List of American Pie characters

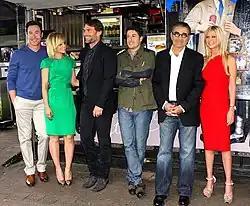
Characters from the series. From left to right: Chris "Oz" Ostreicher, Heather, Steve Stifler, James "Jim" Levenstein, Noah Levenstein and Vicky. Picture from 2012.

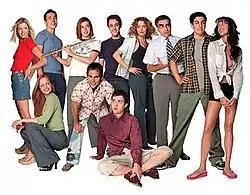
Characters from the series. From left to right: Vicky, Heather, Chris "Oz" Ostreicher, Michelle Flaherty, Steve Stifler, Kevin Myers, Paul Finch, Jessica, Noah Levenstein, James "Jim" Levenstein and Nadia. Picture from 2001.

This is a list of characters from the film series "American Pie" consisting of "American Pie" (1999), "American Pie 2" (2001), "American Wedding" (2003), "" (2005), "" (2006), "" (2007), "" (2009), "American Reunion" (2012), and "" (2020). Noah Levenstein, played by Eugene Levy, has appeared in eight of the nine released films. Biggs, Hannigan, Scott, Nicholas, Thomas, Coolidge, Cho, Isfield, Cheek, and Owen all play their characters in four films each; other characters appear in fewer films.